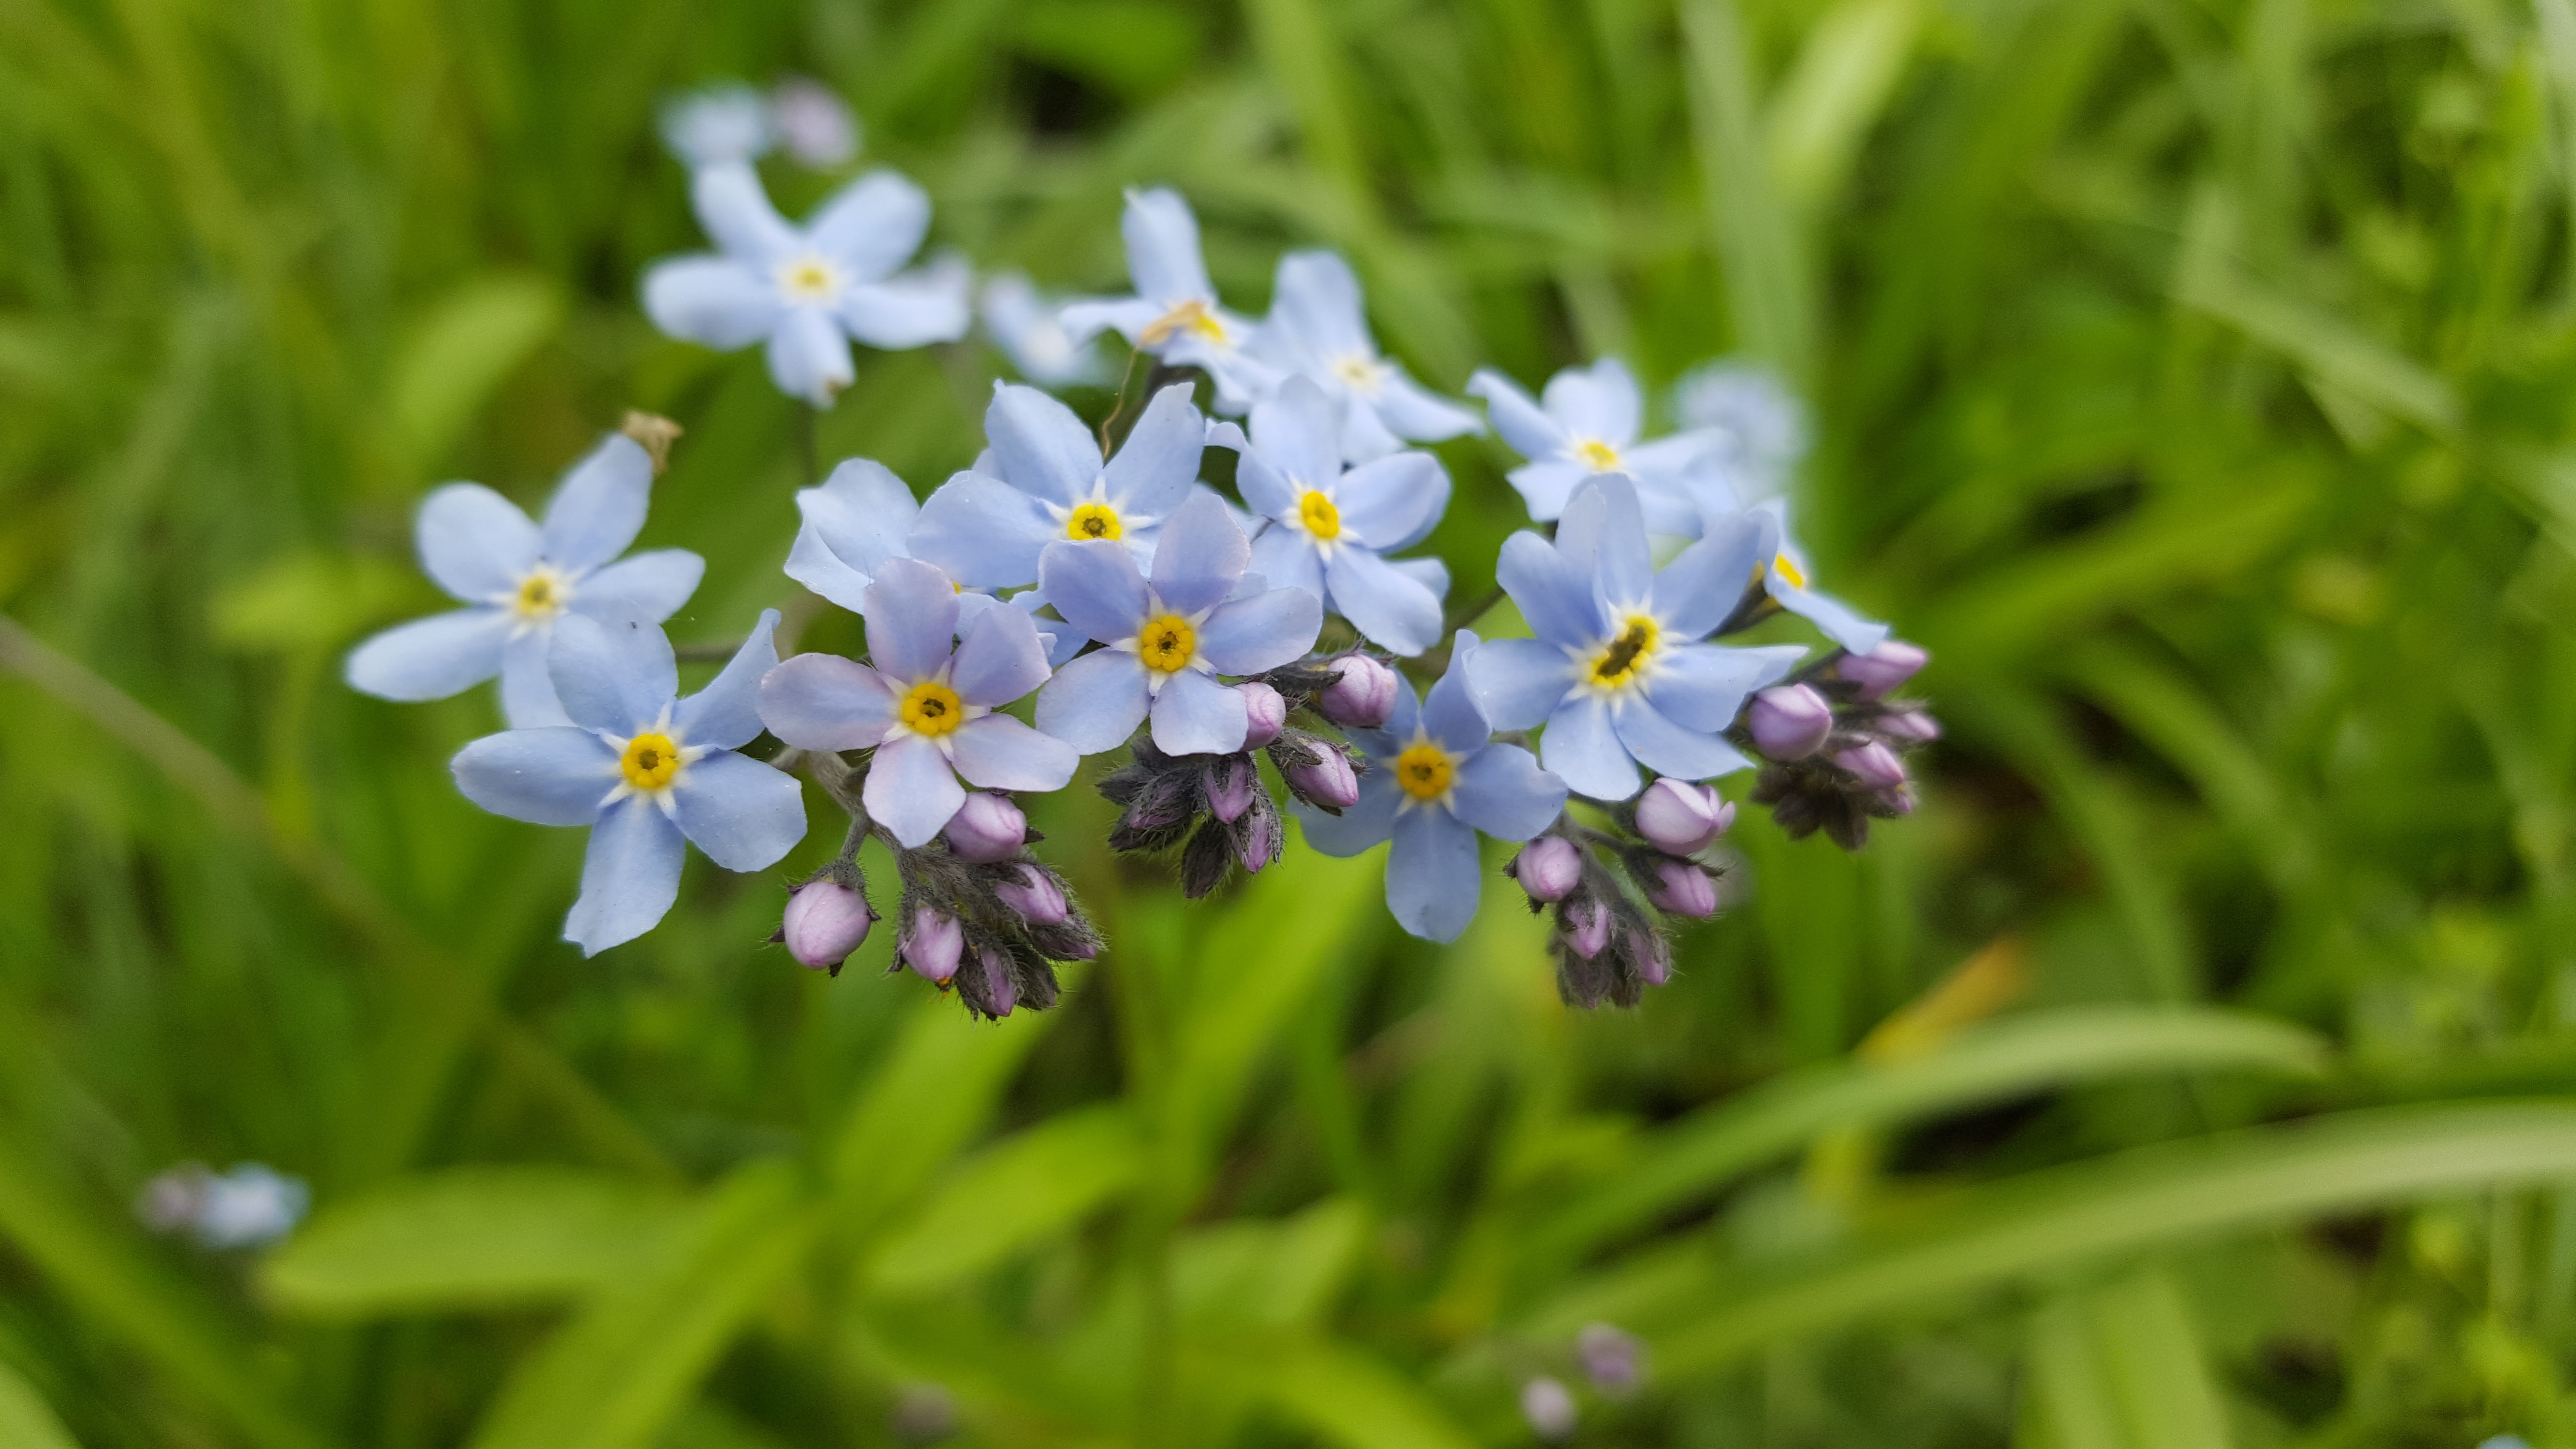
nature, plant, meadow, flower, spring, macro, botany, blue, garden, flora, wildflower, forget me not, blooms, macro photography, flowering plant, borage family, land plant, dayflower family